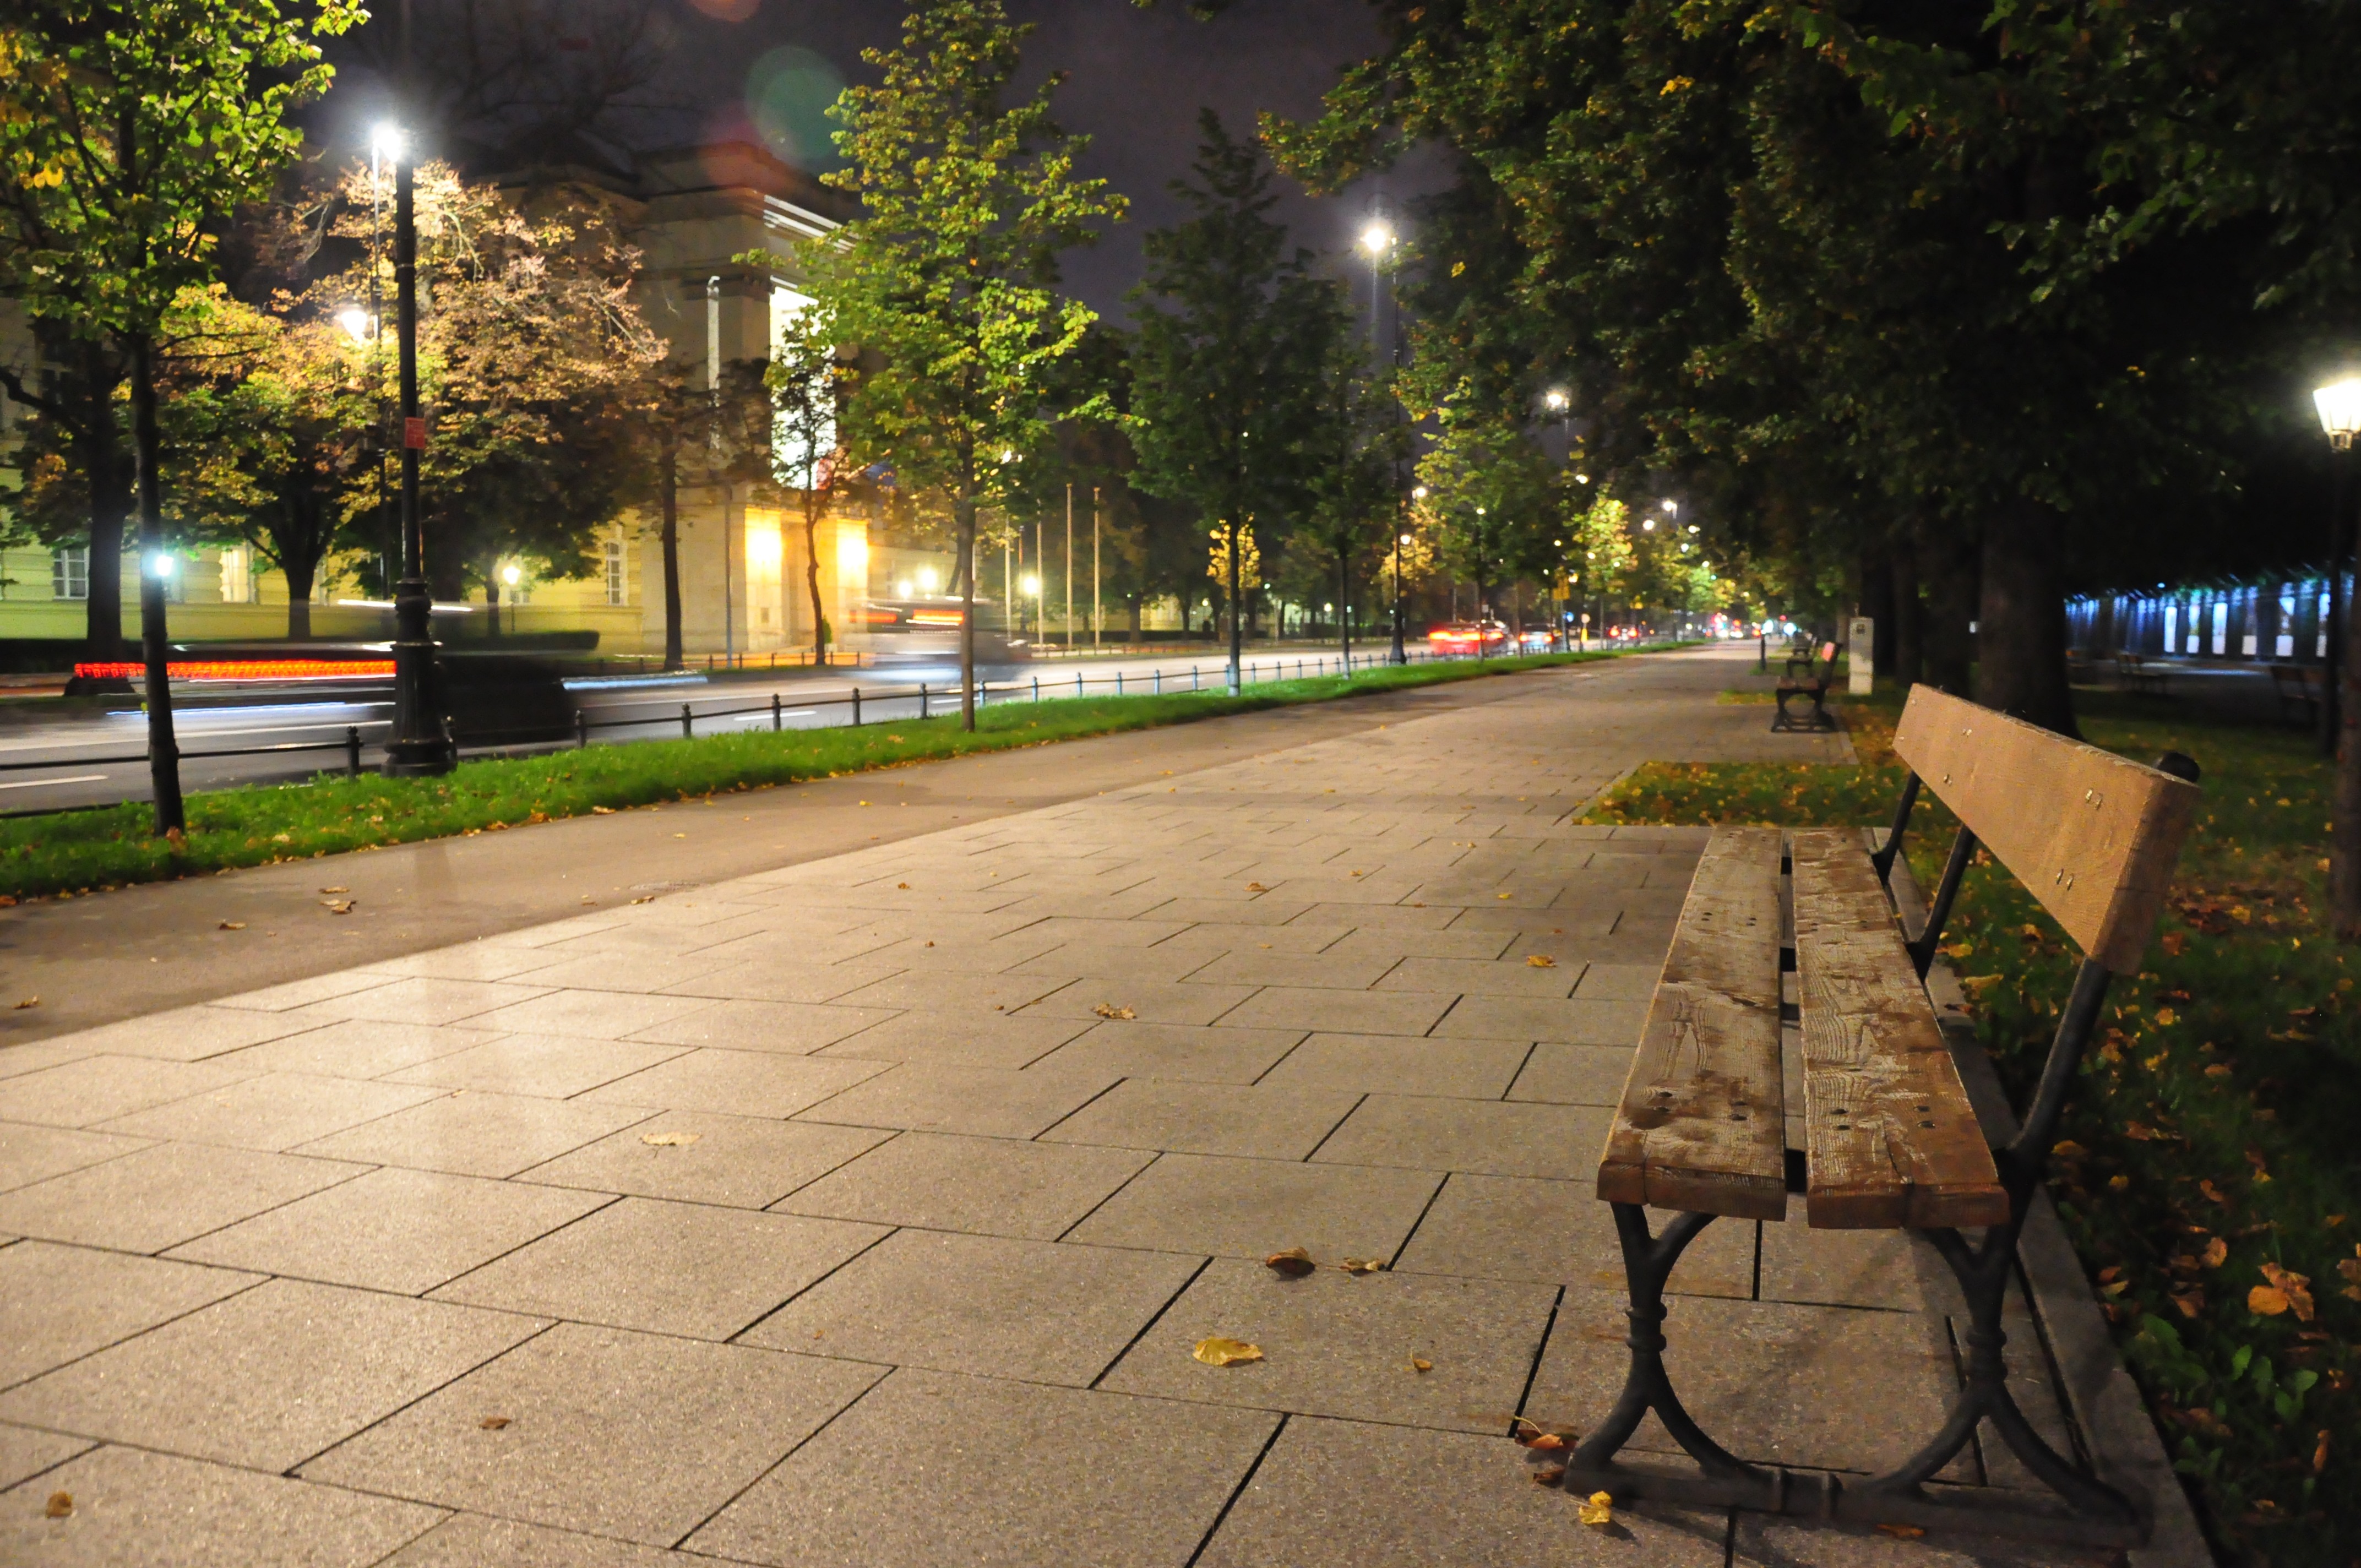
pedestrian, road, street, night, sidewalk, city, walkway, downtown, suburb, evening, plaza, autumn, street light, lighting, public space, courtyard, poland, town square, warsaw, neighbourhood, road surface, urban area, residential area, human settlement